Sooty oystercatcher

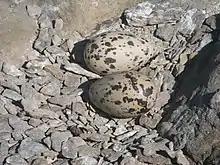
Sooty oystercatcher eggs in a nest on the south coast of New South Wales

Measuring long with a bill length of , the sooty oystercatcher has all black plumage, with pink-red legs and scarlet or orange-red bill and eyes. The heaviest of all oystercatchers, the sooty oystercatcher weighs up to , averaging around , with females larger and heavier in both subspecies. Males have shorter, thicker bills and females have longer, thinner bills. The 19% average difference in length is the most marked of any oystercatcher species. Immature birds have grey-brown legs, a bill tipped with brown, a browner cast to their plumage, and brown eyes. The bill, eyes and legs become red by the second year.